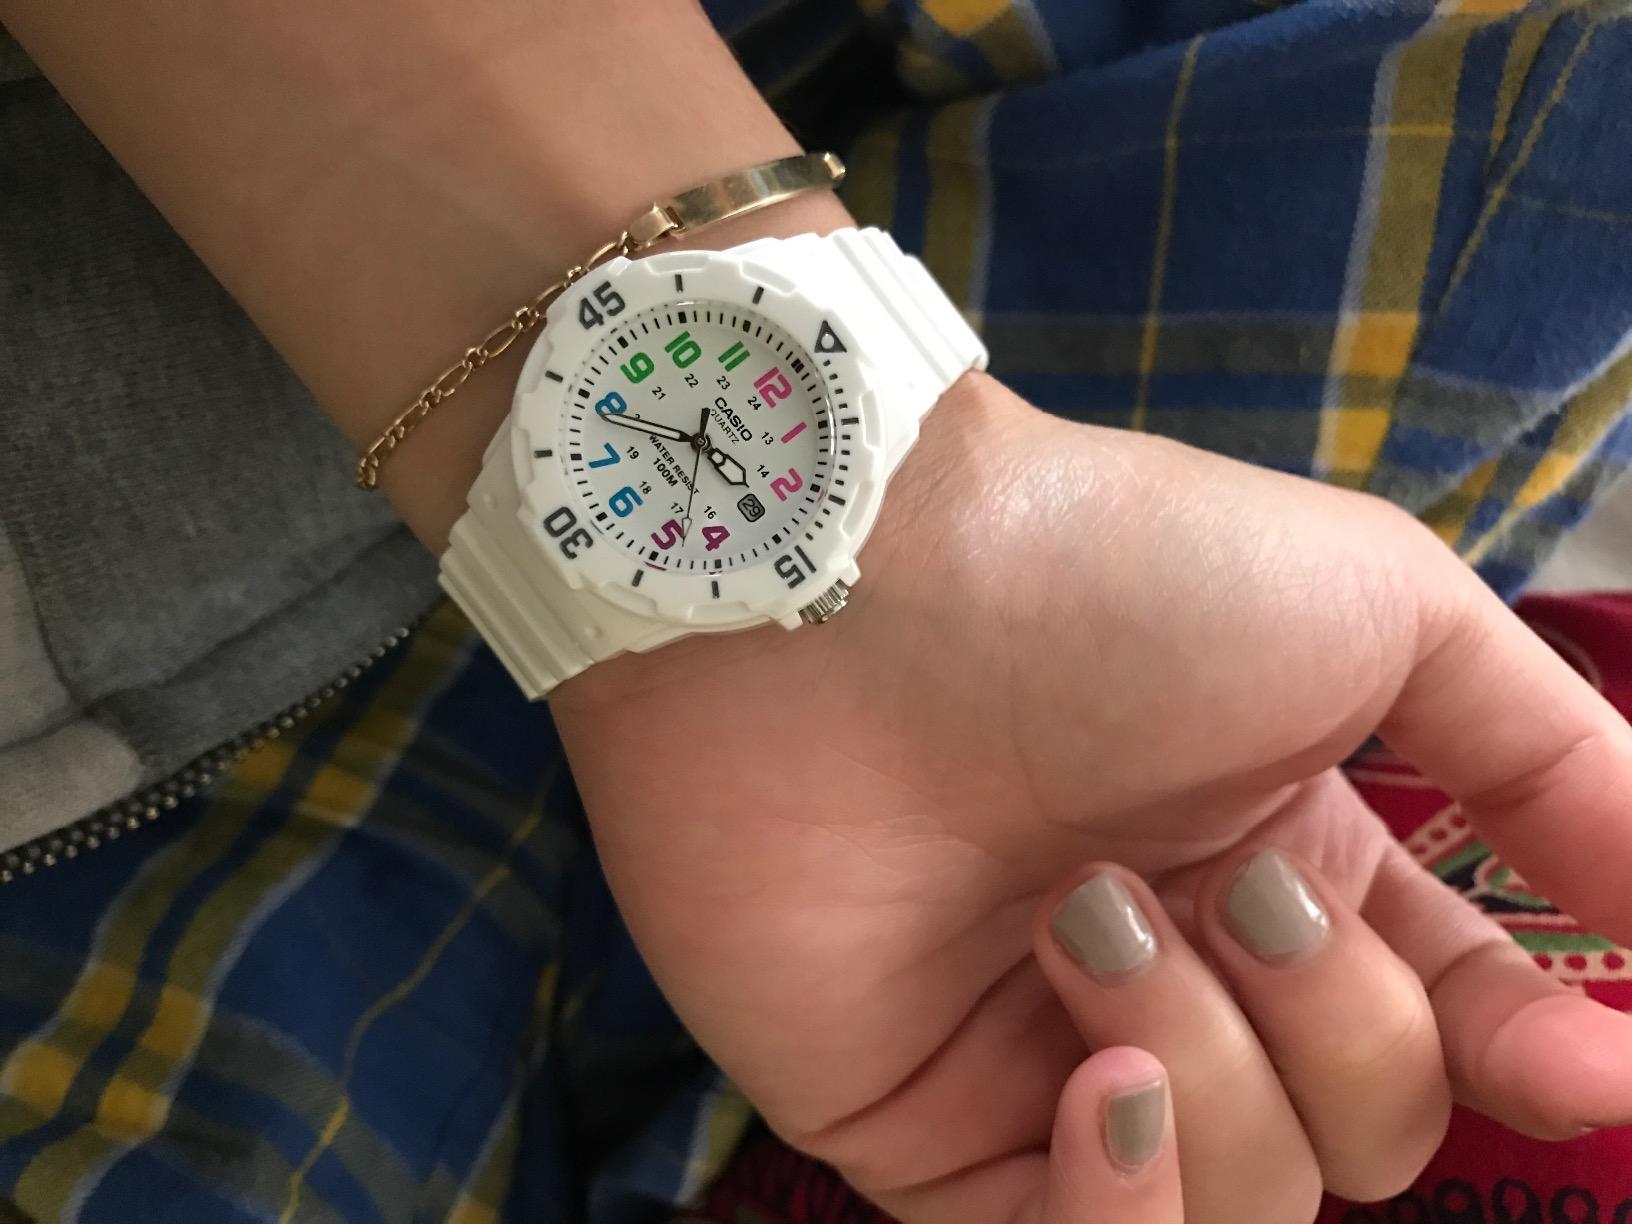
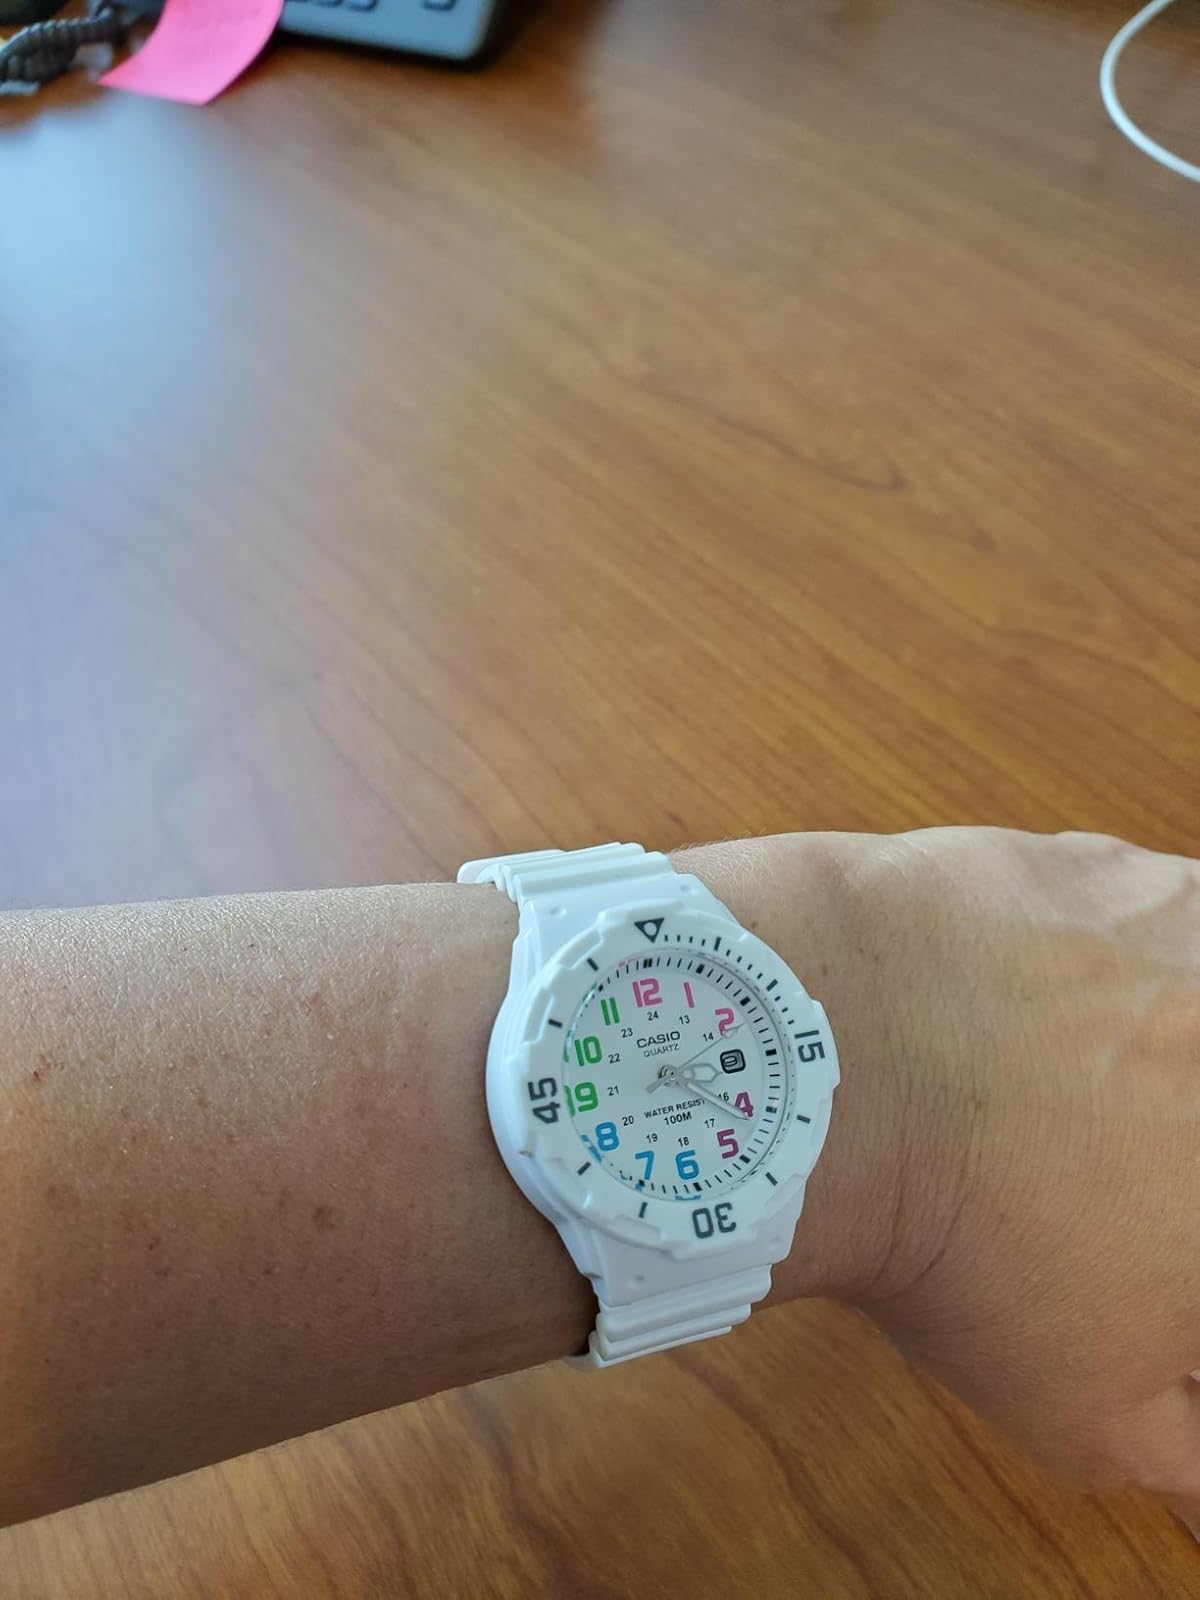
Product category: accessories_watch
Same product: yes